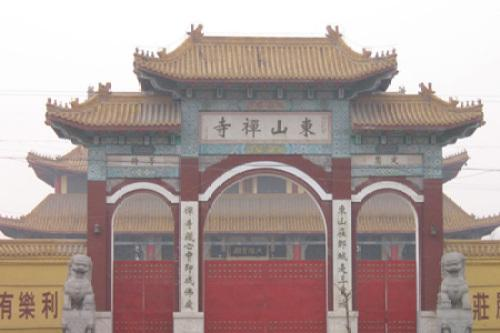
地标名称：东山禅寺
所在城市：菏泽市·鄄城县